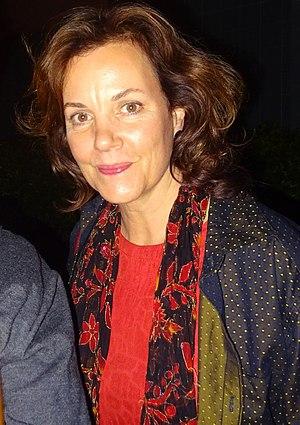
Margaret Colin est une actrice américaine née le 26 mai 1958 à Brooklyn, New York.